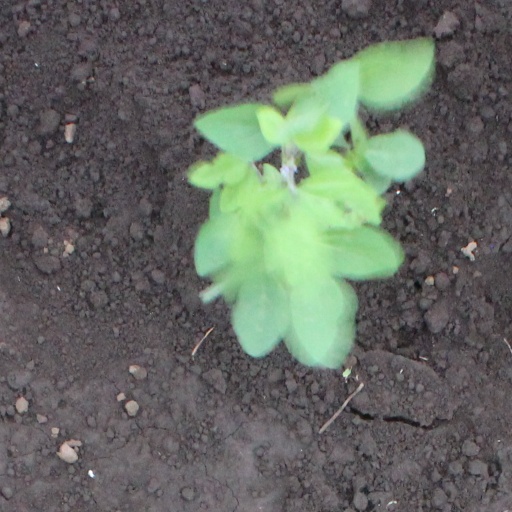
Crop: soybean